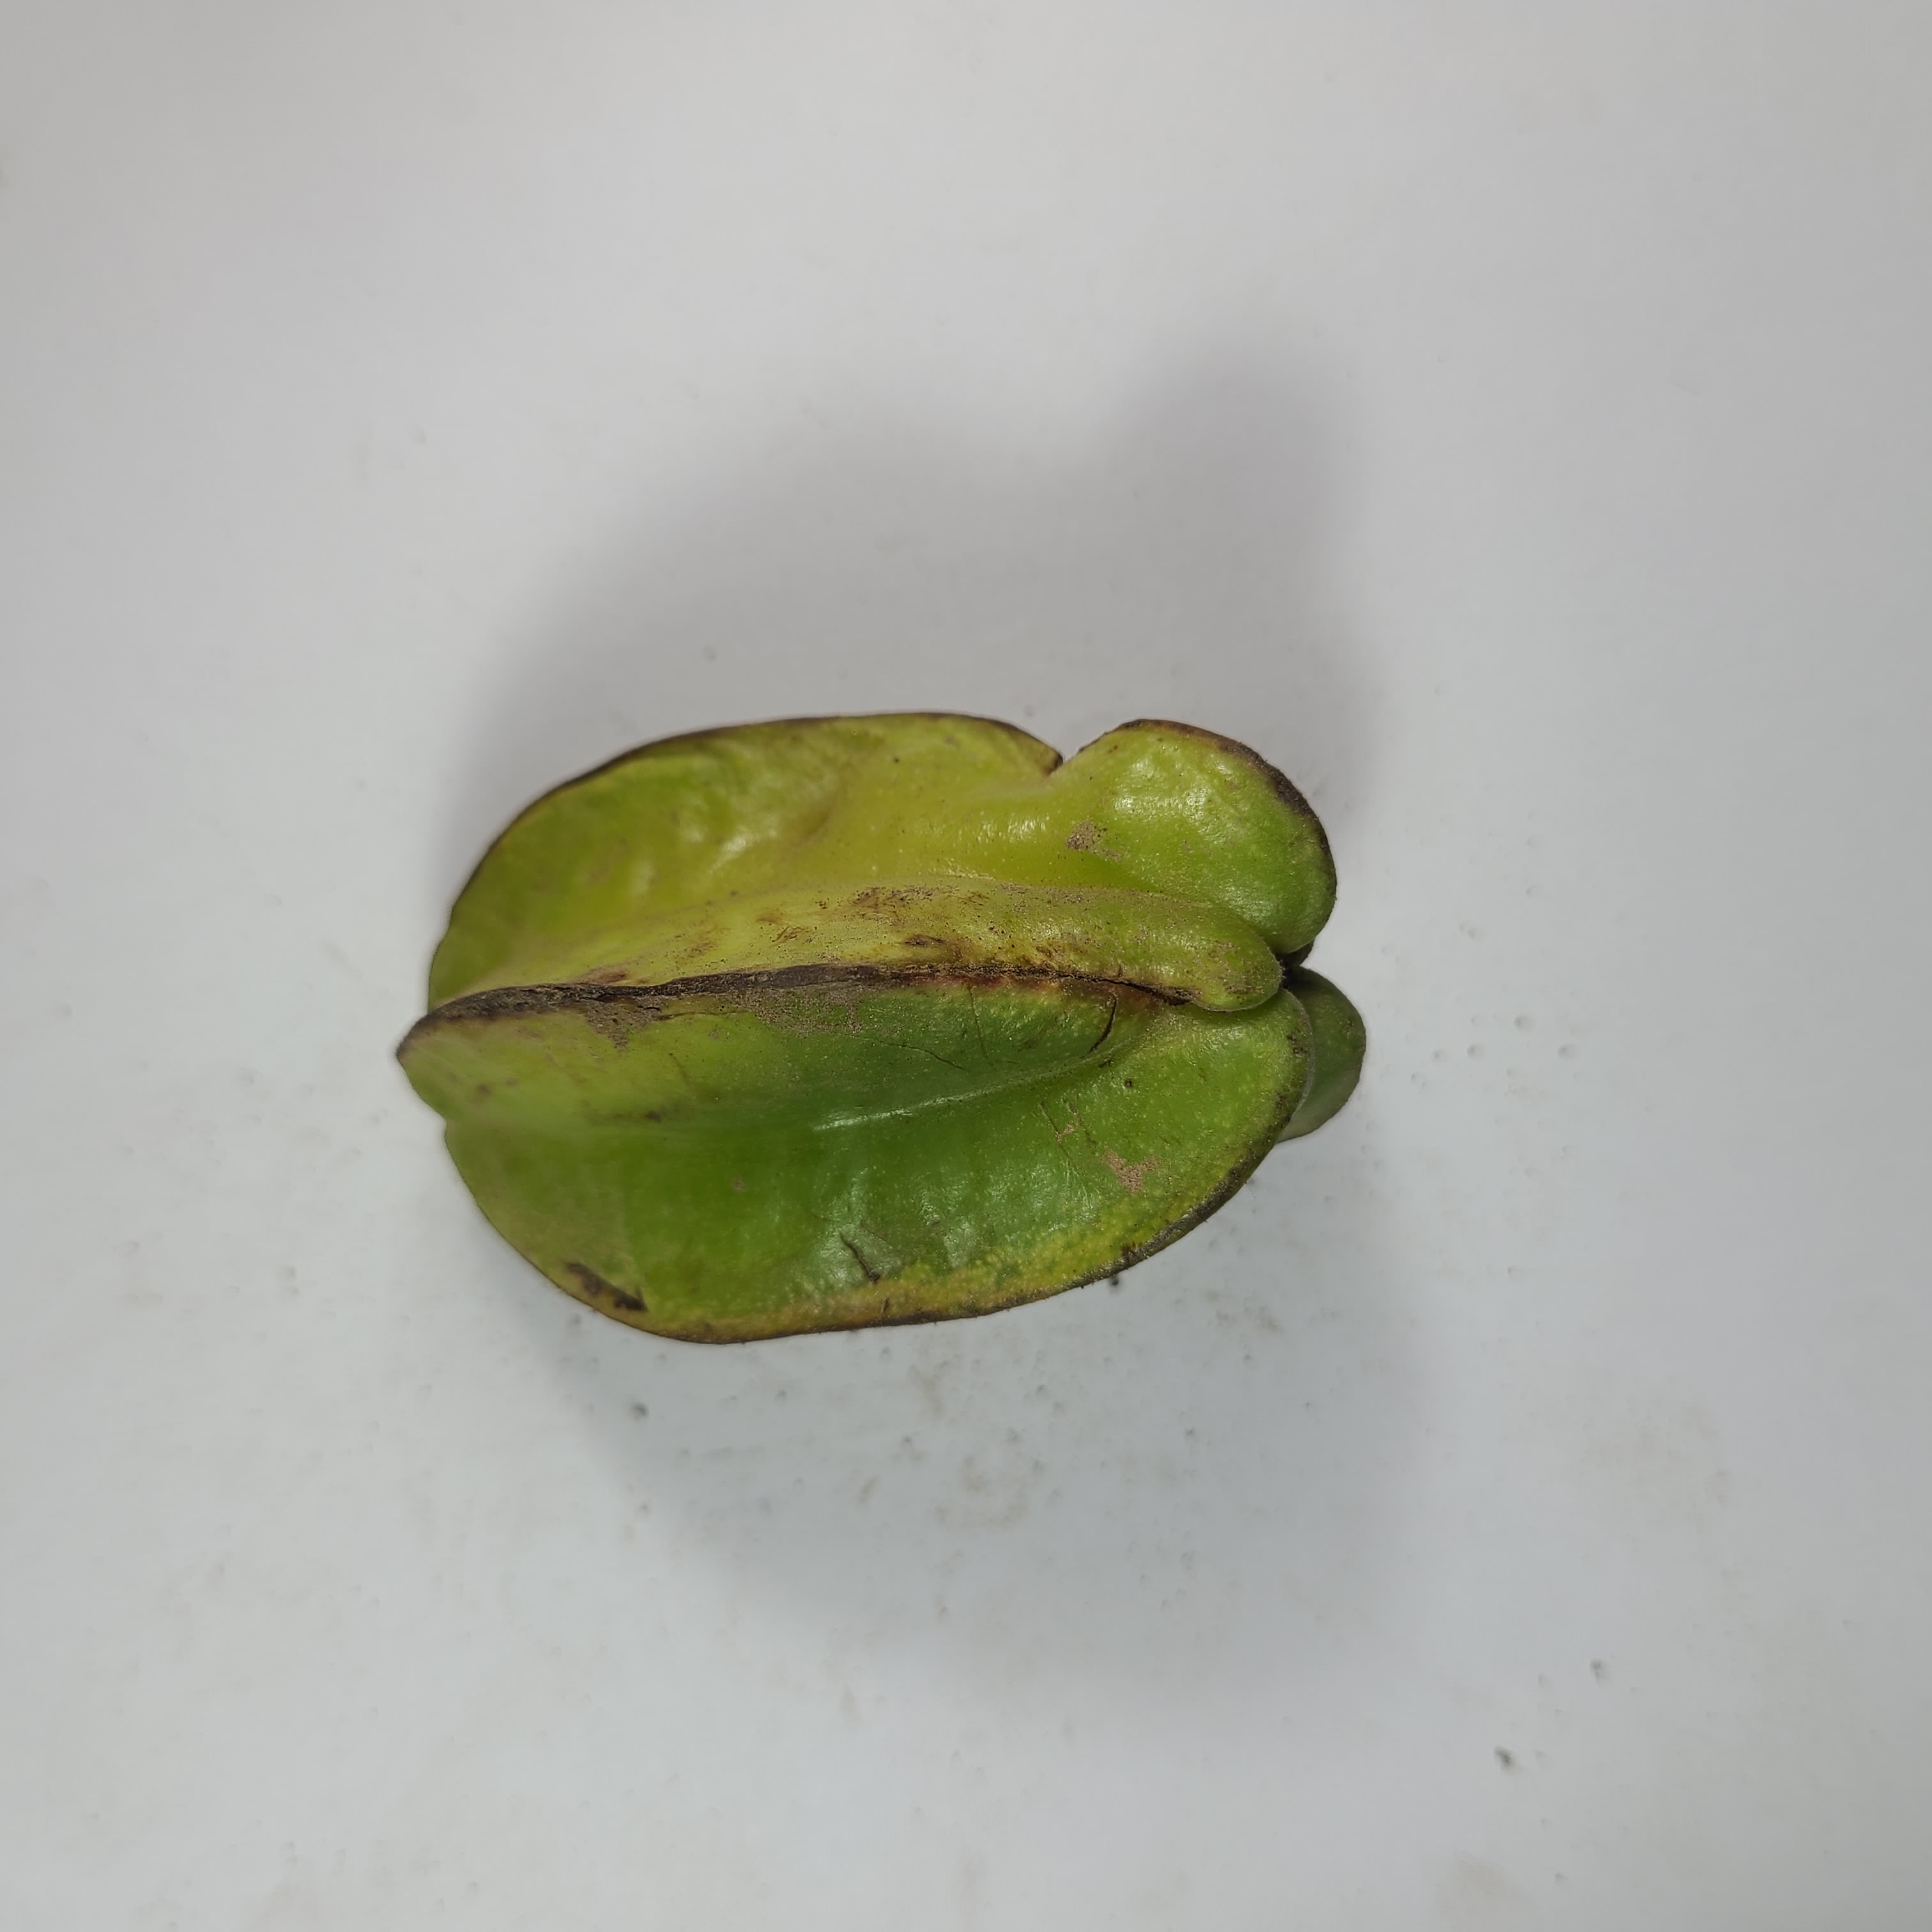
Label: Unhealthy Fruits